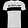
Label: T - shirt / top